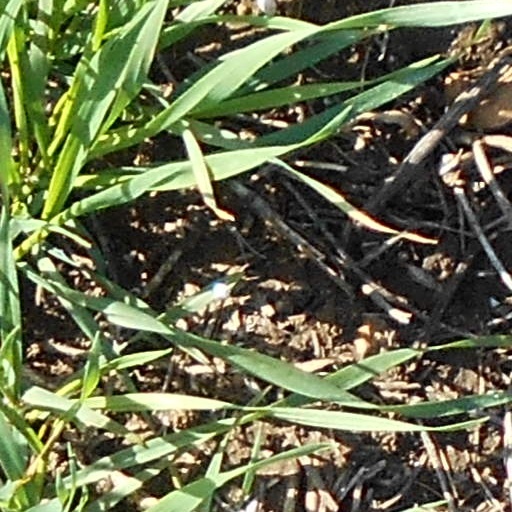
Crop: wheat